Victor Christgau

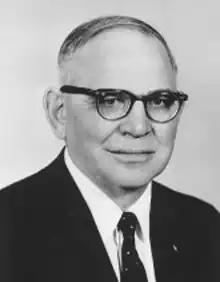
U.S. Social Security Administration photo,

Victor Laurence August Christgau (September 20, 1894 – October 10, 1991) was a politician and government official from Minnesota.